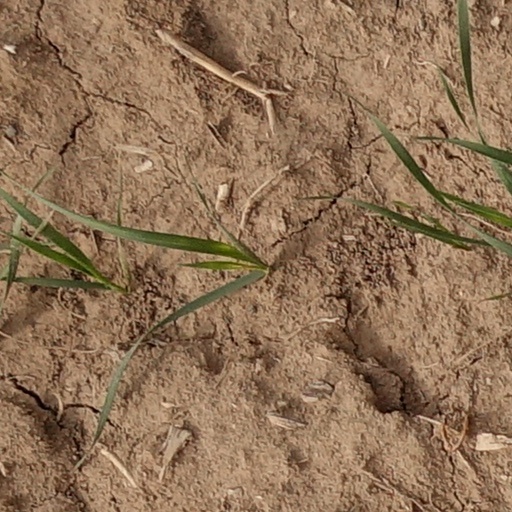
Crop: wheat